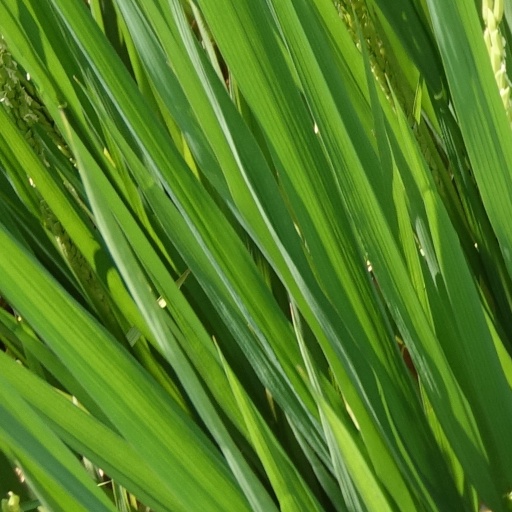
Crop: rice